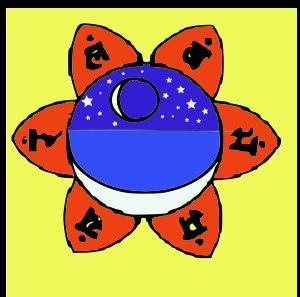
Svadhishthana est le deuxième des sept chakra majeurs du tantrisme hindou et plus particulièrement du Haṭhayoga.